Brad Morrin

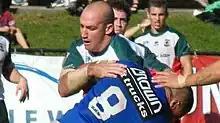

Brad Morrin (born 23 September 1981) is an Australian former professional rugby league footballer who played as a second-row forward for the Canterbury-Bankstown Bulldogs in the NRL.